Law of the European Union

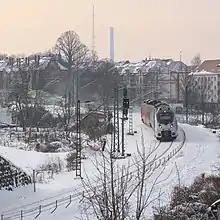
Transport and buildings are the EU's two greatest internal sources of fossil fuel use, but there is no legislative end to gas heating or end to polluting motors until 2035, or 2030 in some member states.

Education and health are provided mainly by member states, but shaped by common minimum standards in EU law. In the case of education, the European Social Charter, like the Universal Declaration, the International Bill of Human Rights, say that "everyone" has the right to education, and that primary, secondary and higher education should be made "free", for instance "by reducing or abolishing any fees or charges" and "granting financial assistance". While the history of education was confined to a wealth elite, today most member states have tuition free university. There are no common rules for university finance or governance, although there is a right to free movement and universities have voluntarily harmonised standards. In 1987, the Erasmus Programme was created to fund students to study in other countries, and with a budget of €30 billion from 2021 to 2027. From 1999, the Bologna Declaration and Process led to the creation of the European Higher Education Area where member state universities adopted a common degree structure (bachelor, master, and doctoral degree) with a goal to have similar expectations in learning outcomes. Member states may not impose different fees on students from other member states or limit their numbers, and this appears to have worked even without a system for countries to reimburse one another if costs differ widely. However, if member states have grants or student loans, "R (Bidar) v London Borough of Ealing" held there may be a minimum residency requirement, such as three years. Most of the world's best universities enable majority staff, and significant alumni or student voice in university governance. For instance, the French Education Code requires that universities have a board of management with 24 to 36 members, and 8 to 16 elected by professors, 4 to 6 by non-academic staff, 4 to 6 by students, and 8 external members, and have an academic council elected by staff with powers to set important rules, such as on training or examinations. Secondary, primary, and pre-school are generally free from fees. More successful school systems tend to be well-funded and public, and do not have barriers to children based on wealth, such as private fees for school. Most schools enable staff and parents to vote for representatives on their children's school governing bodies.